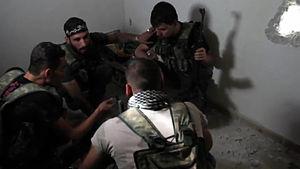
L'Armée syrienne libre est un rassemblement de groupes rebelles formé le 29 juillet 2011 lors de la guerre civile syrienne. Elle forme au début du conflit la principale force armée opposée au régime de Bachar el-Assad, avant d'être supplantée dans certaines régions par des factions islamistes ou djihadistes. Constituée d'anciens officiers de l'armée syrienne, elle se caractérise, pour l'essentiel, par son nationalisme et son objectif démocratique.
La guerre civile syrienne — ou révolution syrienne — est un conflit armé en cours depuis 2011 en Syrie. Elle débute dans le contexte du Printemps arabe par des manifestations majoritairement pacifiques en faveur de la démocratie contre le régime baasiste dirigé par le président Bachar el-Assad. Réprimé brutalement par le régime, le mouvement de contestation se transforme peu à peu en une rébellion armée.
La bataille d'Alep a lieu de 2012 à 2016 lors de la guerre civile syrienne, dans l'ancienne capitale économique et deuxième ville de Syrie. La bataille débute le 19 juillet 2012 par une offensive des rebelles qui s'emparent rapidement des quartiers est, mais échouent à emporter toute la ville. Pendant quatre ans, Alep se retrouve divisée entre sa partie ouest, tenue par le régime, et sa partie est, contrôlée par l'opposition. Les combats se déplacent en périphérie, chaque camp cherchant à encercler l'autre, les rebelles y parvenant brièvement à l'automne 2013.